USS Belleau Wood (CVL-24)

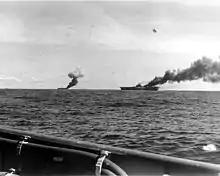
"Belleau Wood" (left, distance) and (right) burning after being struck by off Leyte on 30 October

In the ensuing Battle of the Philippine Sea, the Japanese located the American fleet first, allowing them to make the first strike. On the morning of 19 June, "Belleau Wood" and "Bataan" launched their CAP fighters to defend the task group, but none of the fourteen Japanese attack groups approached TG 58.1. Those groups were all disrupted by fighters from the other American task groups. "Belleau Wood" instead sent some of her fighters to sweep Guam again, where they shot down another ten Zero fighters that had been based on the island. The lopsided American victory, which saw some 300 Japanese aircraft destroyed, was dubbed the "Great Marianas Turkey Shoot". That evening, the Japanese carriers began withdrawing to the west, and on the morning of 20 June, the American carriers turned to pursue them. "Belleau Wood" again sent her CAP fighters aloft that morning, but the fleet's search planes did not locate the retreating Japanese until late in the day. The American carriers nevertheless launched a major strike, and "Belleau Wood" contributed four TBF torpedo bombers and six F6F fighters to the force. The planes sank the Japanese carrier at dusk and then had to make a difficult night landing.